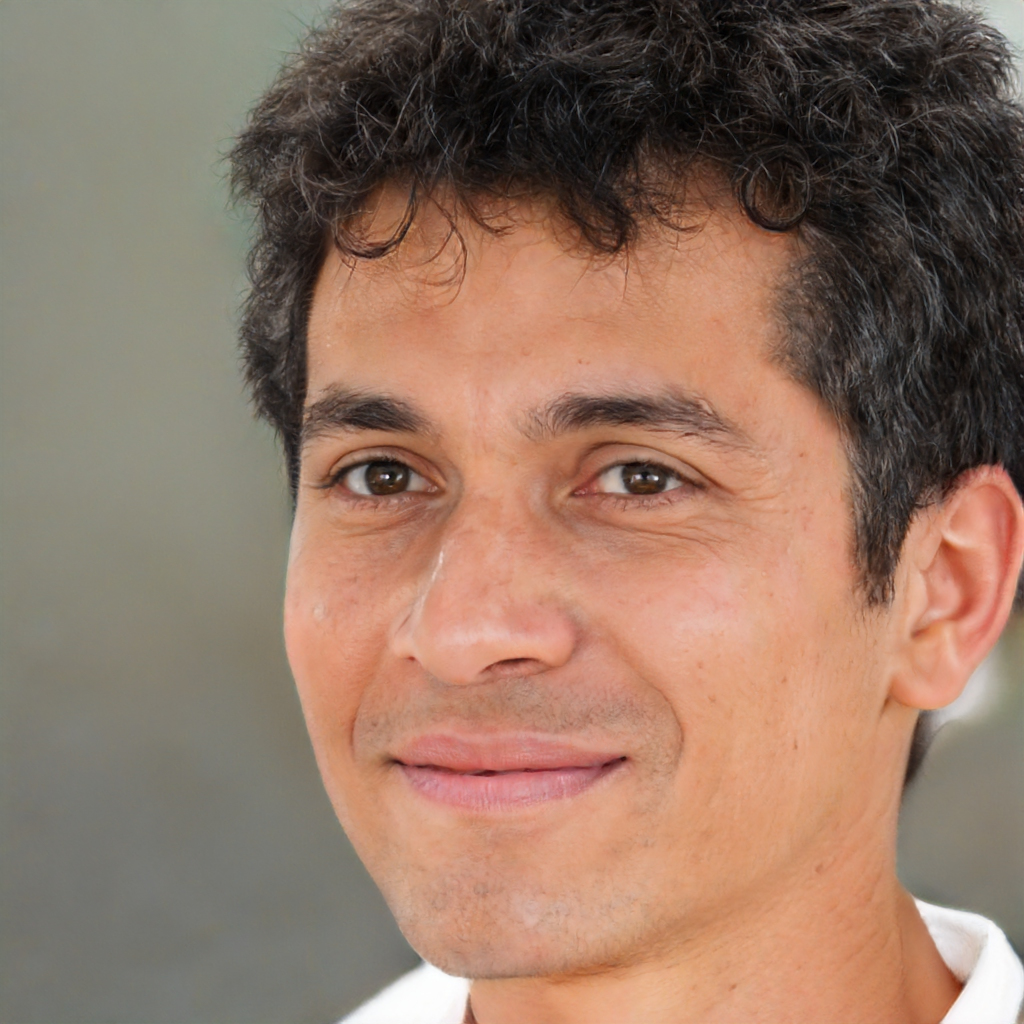
Portrait style: Real Portrait